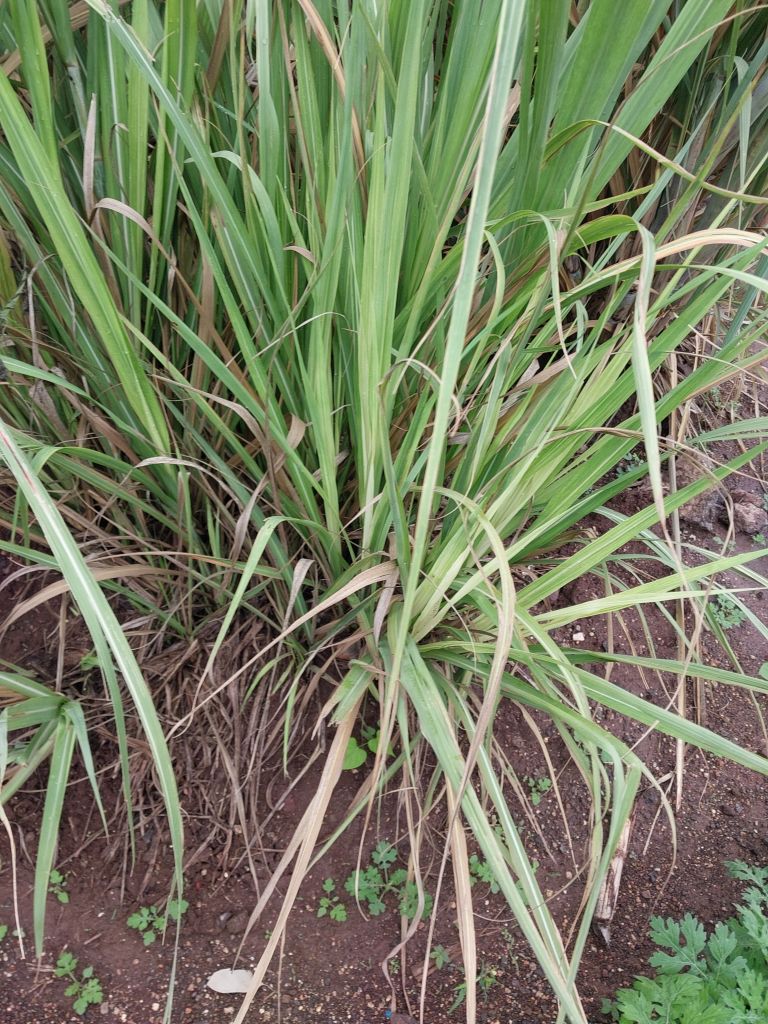
Label: Grassy shoot